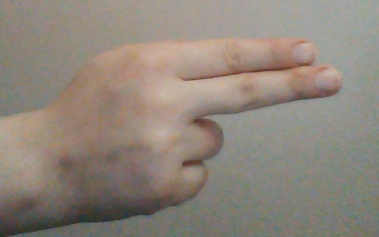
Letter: ain